Rollason Beta

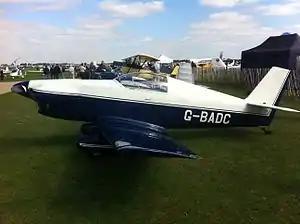
An amateur-built Beta

The Rollason Beta was a British midget racing monoplane developed from a competition to build a Formula One air racer in the 1960s in England. The Beta was first flown on 21 April 1967. The aircraft were successful air-racers in England during the late 1960s and early 1970s.